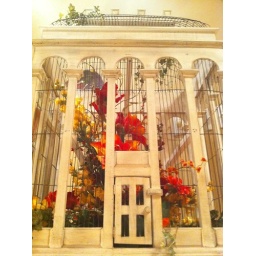
There's a bird in the house